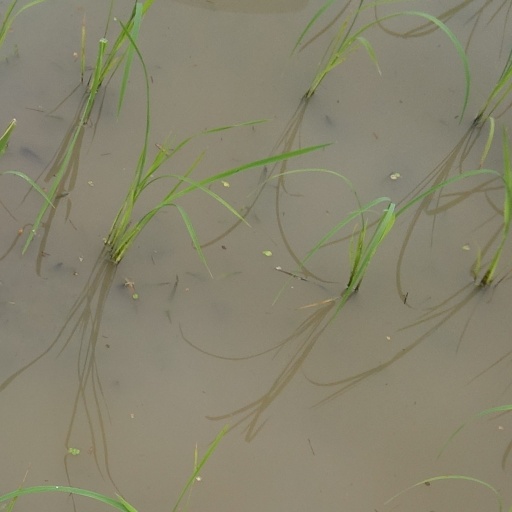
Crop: rice